Museo Nacional de las Culturas

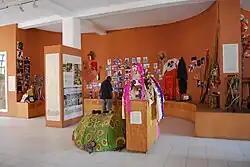
Frames used for the Turtle and Straw Bull dances.

In 1850, minting operations were moved to Apartado Street, and this building was used by a number of entities such as the Engraving School, the Supreme Court, minister of the interior and government graphic design department.